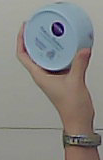
Product: nivea_baby